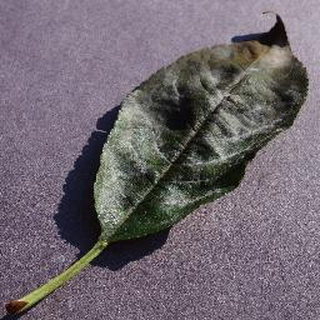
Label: cherry_powdery_mildew